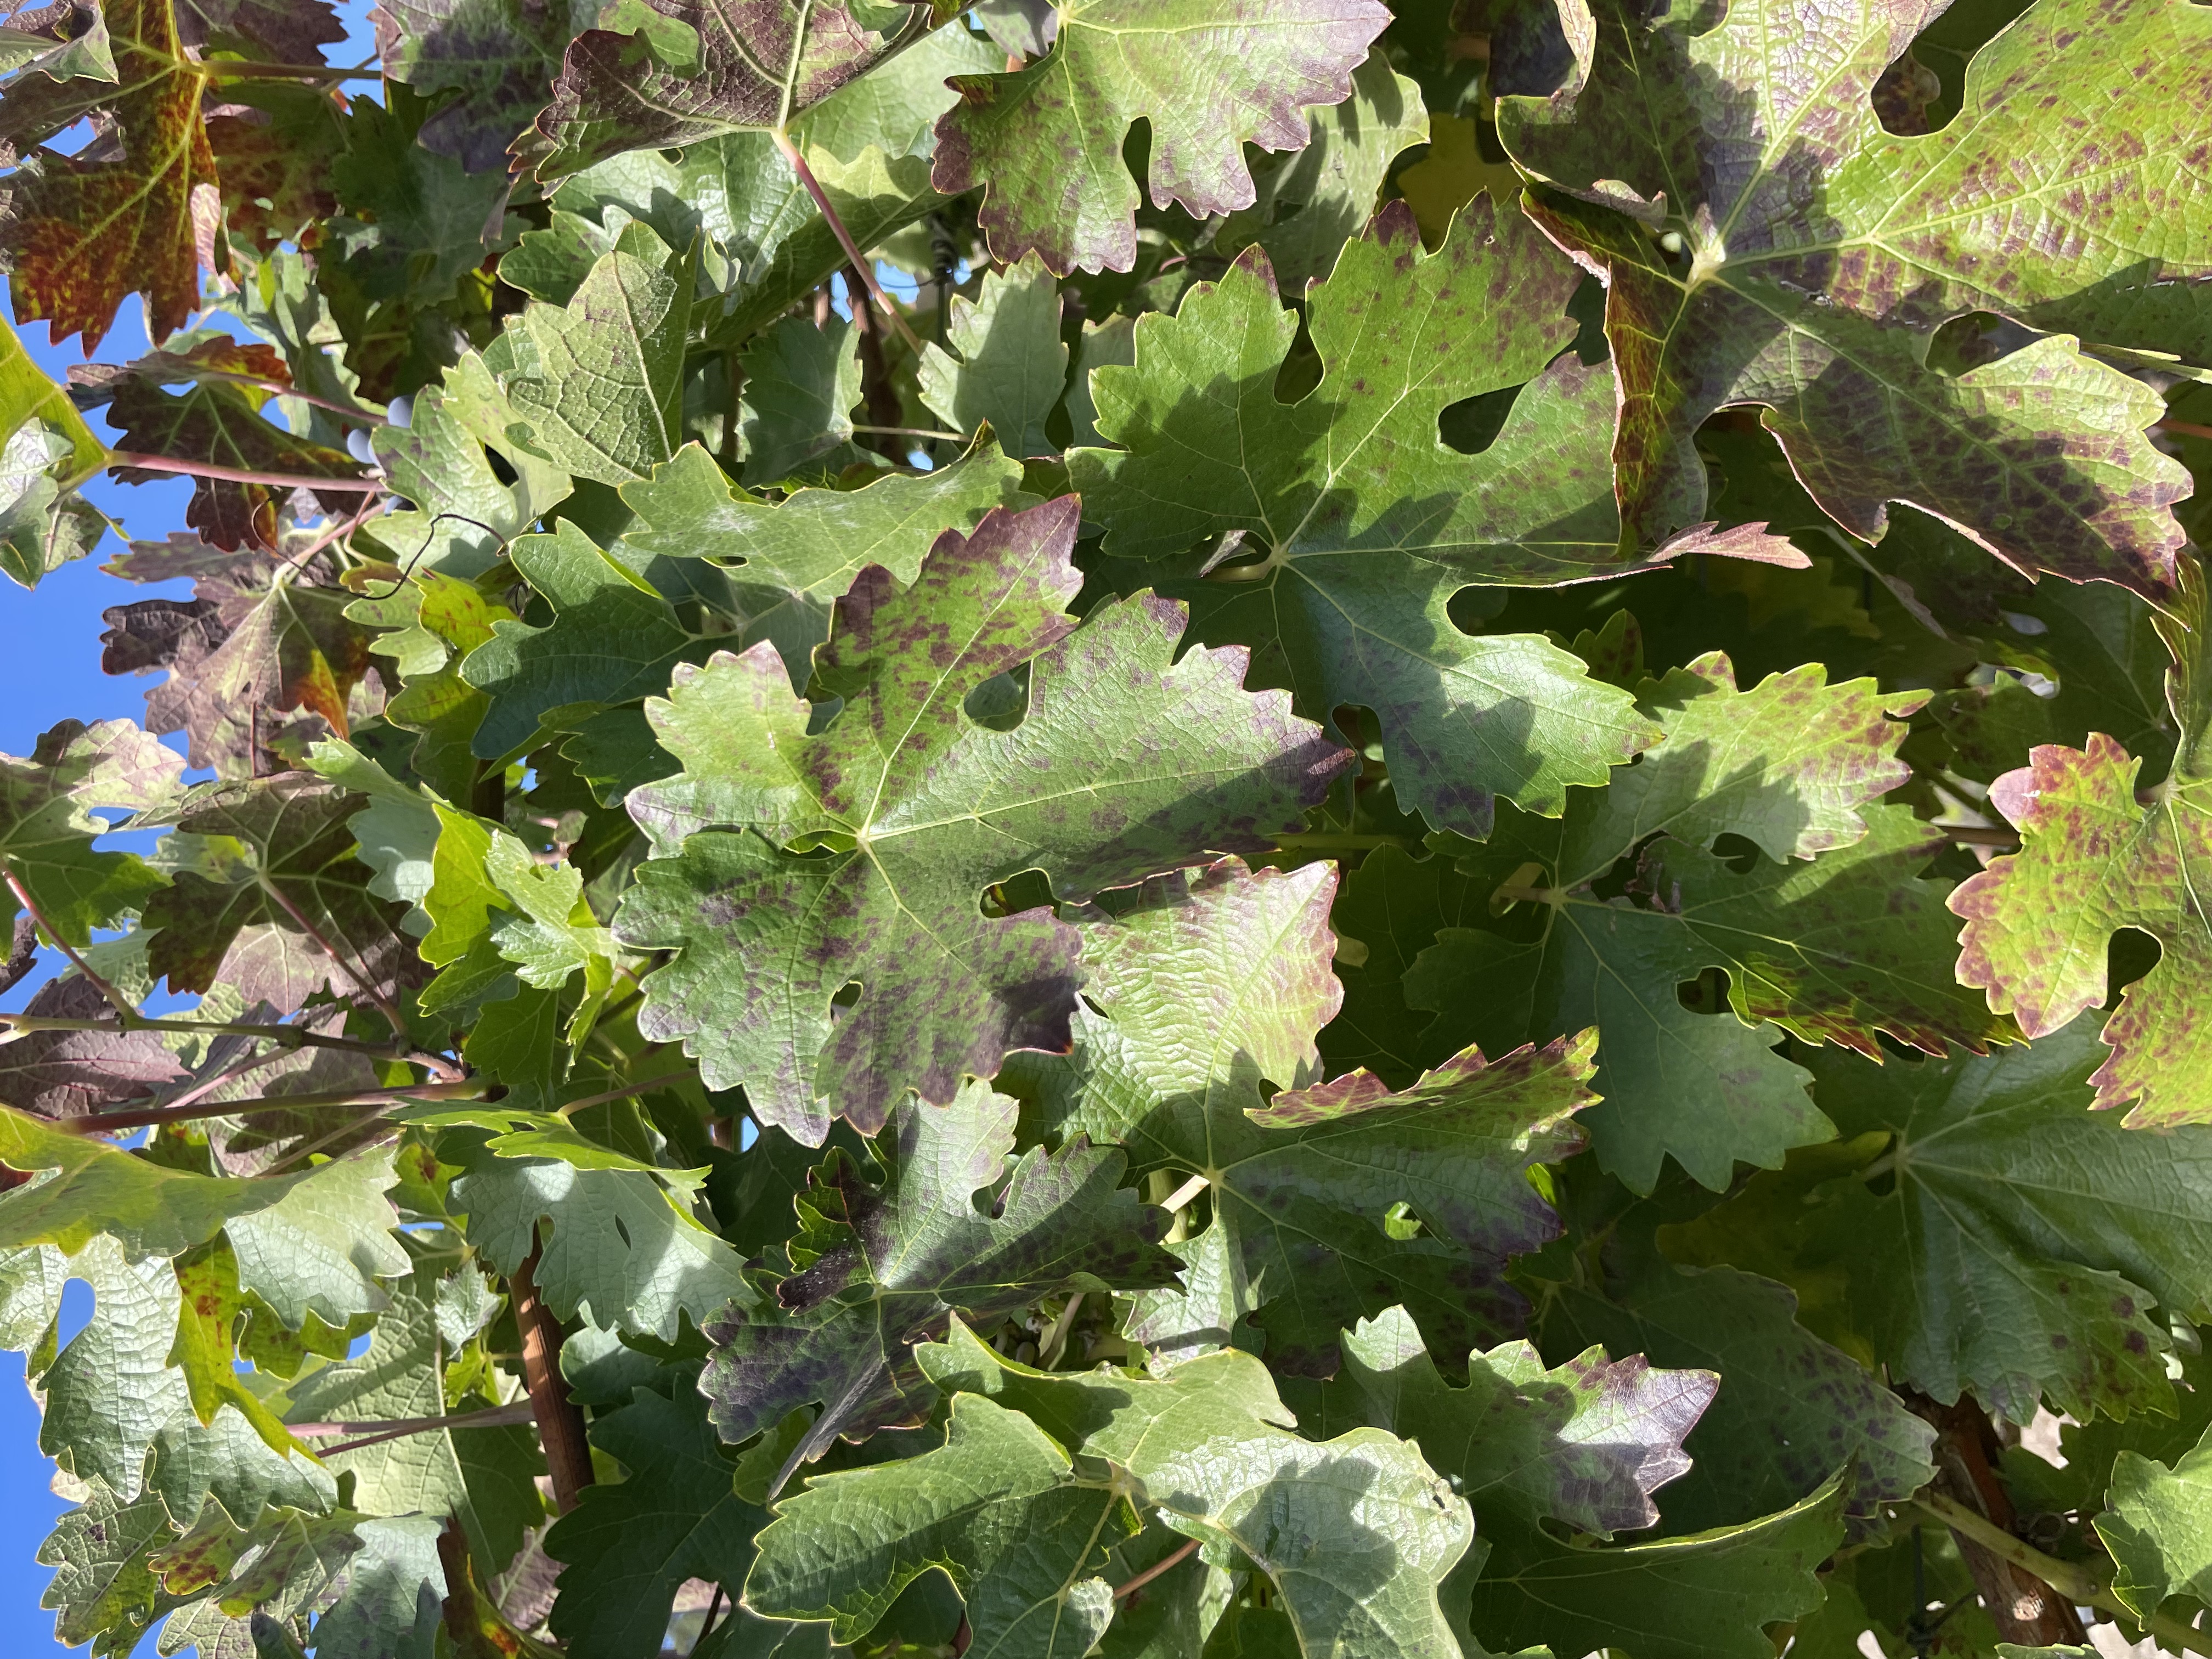
Label: Leafroll 3